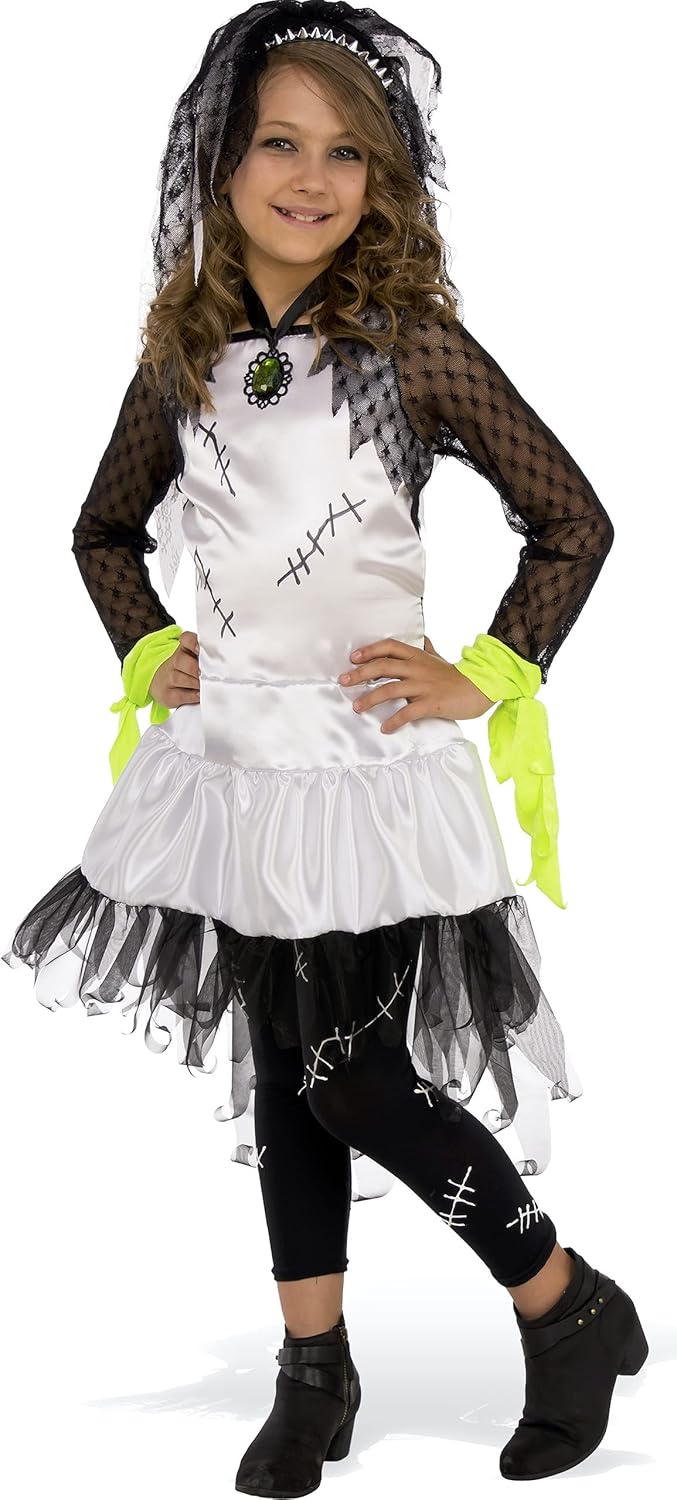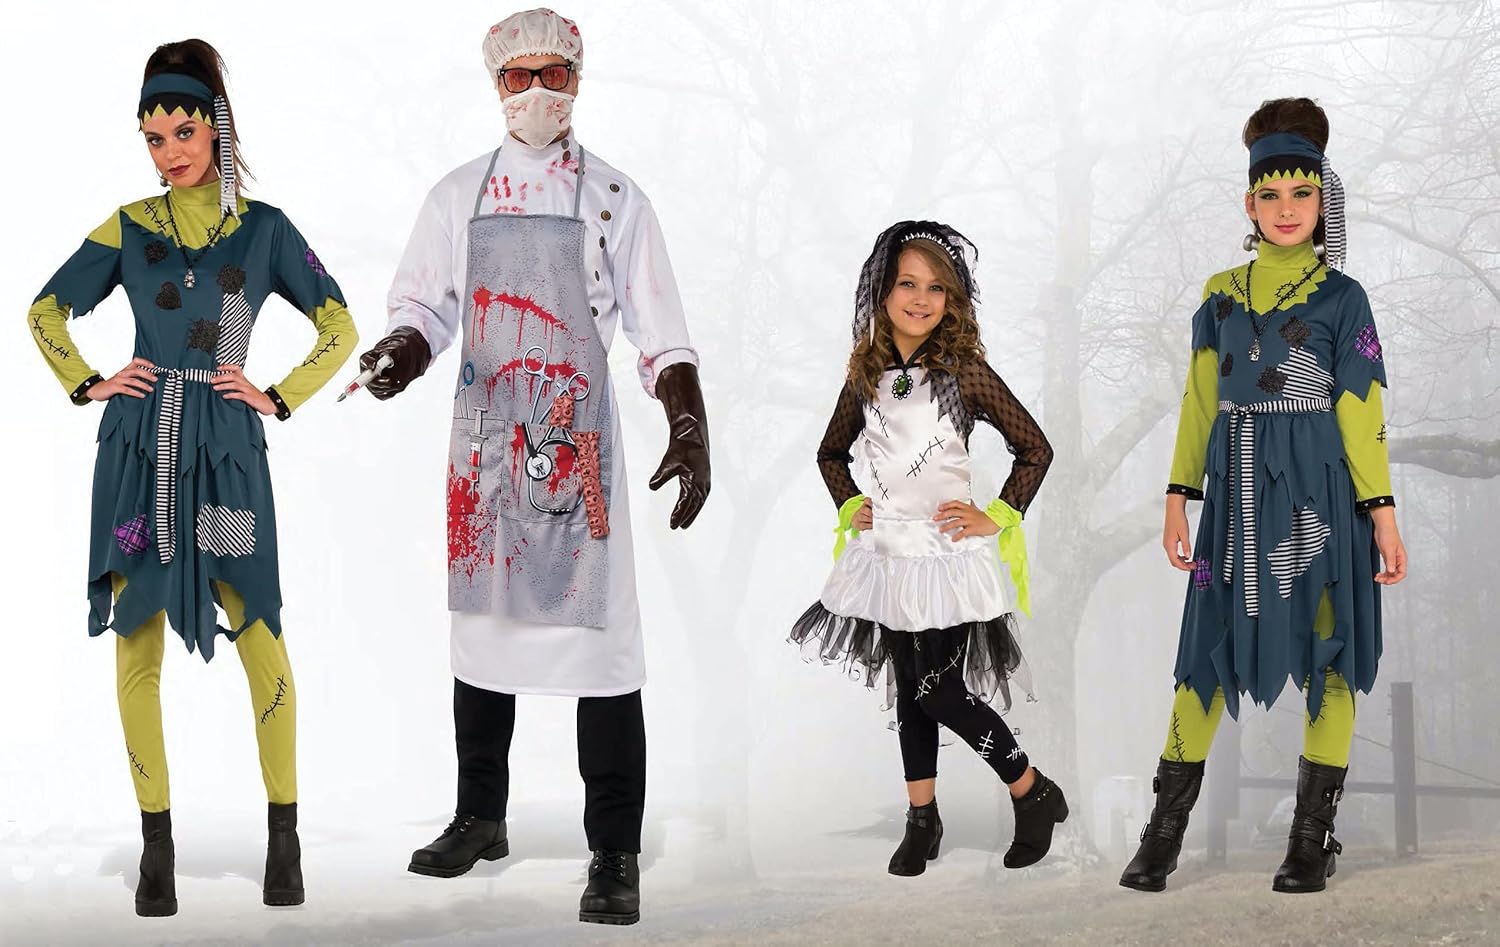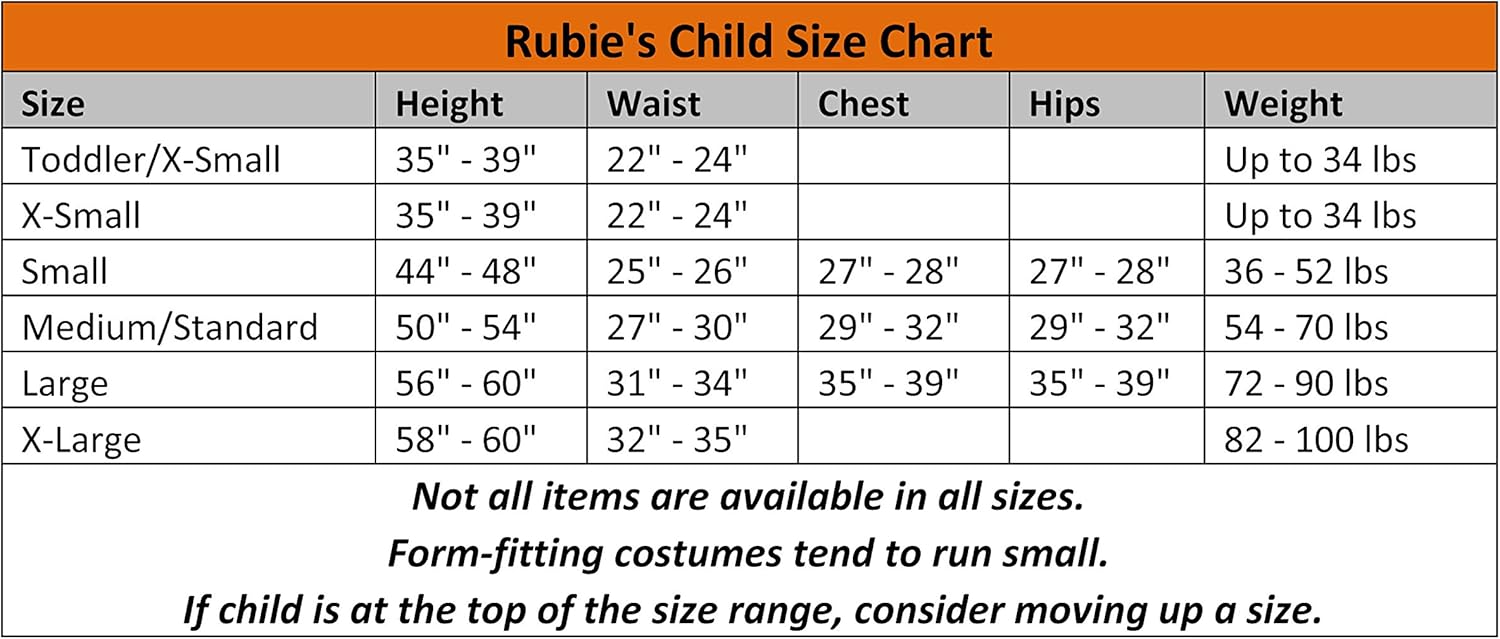
Rubie's 630909 Child's Monster Bride Costume, Small, Multicolor
Category: Toys & Games
Monster Bride costume dress and leggings with printed "stitches". Rubie's costume Company re-imagines the costume classics with Frankenstein, Mummy, and Dracula inspired looks for the entire family. Combine the child's monster Bride costume with the teen's Franny Stein, adult miss Franny Stein, and the adult Mad scientist For a family look sure to get a smile.
Features: 100% Polyester | Imported | Monster bride costume dress and leggings with printed "stitches" | Headscarf included; jewelry and shoes available separately | Important: Costumes are sized differently than apparel, use the Rubie's Child Size Chart, do not choose based on child's age or clothing size | Look for all of Rubie's reimagined costume classics in sizes and styles for the entire family | Shoes and other accessories available separately